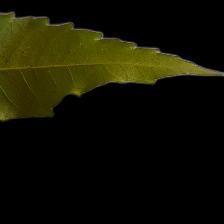
Plant: Neem